The Persian Version

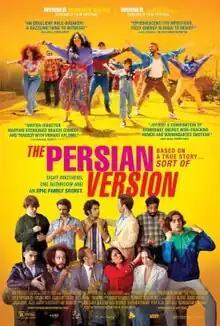
Theatrical release poster

The Persian Version is a 2023 American comedy drama film directed and written by Maryam Keshavarz. The film stars Layla Mohammadi, Niousha Noor, Bijan Daneshmand, Bella Warda, and Tom Byrne. It follows the struggles of a young Iranian-American woman who is often at odds with her family, particularly with her mother.